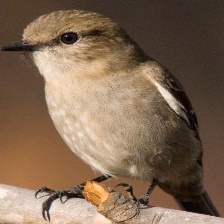
Species: DUSKY ROBIN
Scientific name: MELANODRYAS VITTATA
ImageNet parent category: robin